Eliza Acton

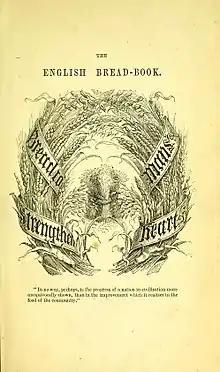
Frontispiece of "The English Bread Book", 1857

Acton had been writing poetry since at least 1822, as she wrote that year on the bottom of one of her poems. She wrote at least one while in France, "On Approaching Paris", which she dated 1826. When she returned to England, she arranged for a collection to be published by Longman. As was the practice for publishers at the time, Acton had to provide the names of subscribers—those who had pre-paid for a copy—who were listed inside the work; nearly all came from Suffolk. 328 copies were printed in October 1826 and a reprint was needed within a month. She subsequently wrote some longer poems, including "The Chronicles of Castel Framlingham", which was printed in the "Sudbury Chronicle" in 1838, and "The Voice of the North", which was written in 1842 on the occasion of Queen Victoria's first visit to Scotland. Other poems were published in a local periodical, the "Sudbury Pocket Book".